Brett Mitchell

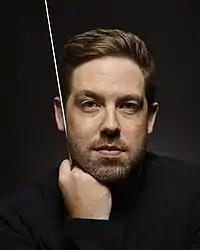
Mitchell in 2016

Brett Mitchell (born July 2, 1979) is an American conductor, composer, and pianist. He is currently Music Director of the Pasadena Symphony and Artistic Director & Conductor of the Sunriver Music Festival.